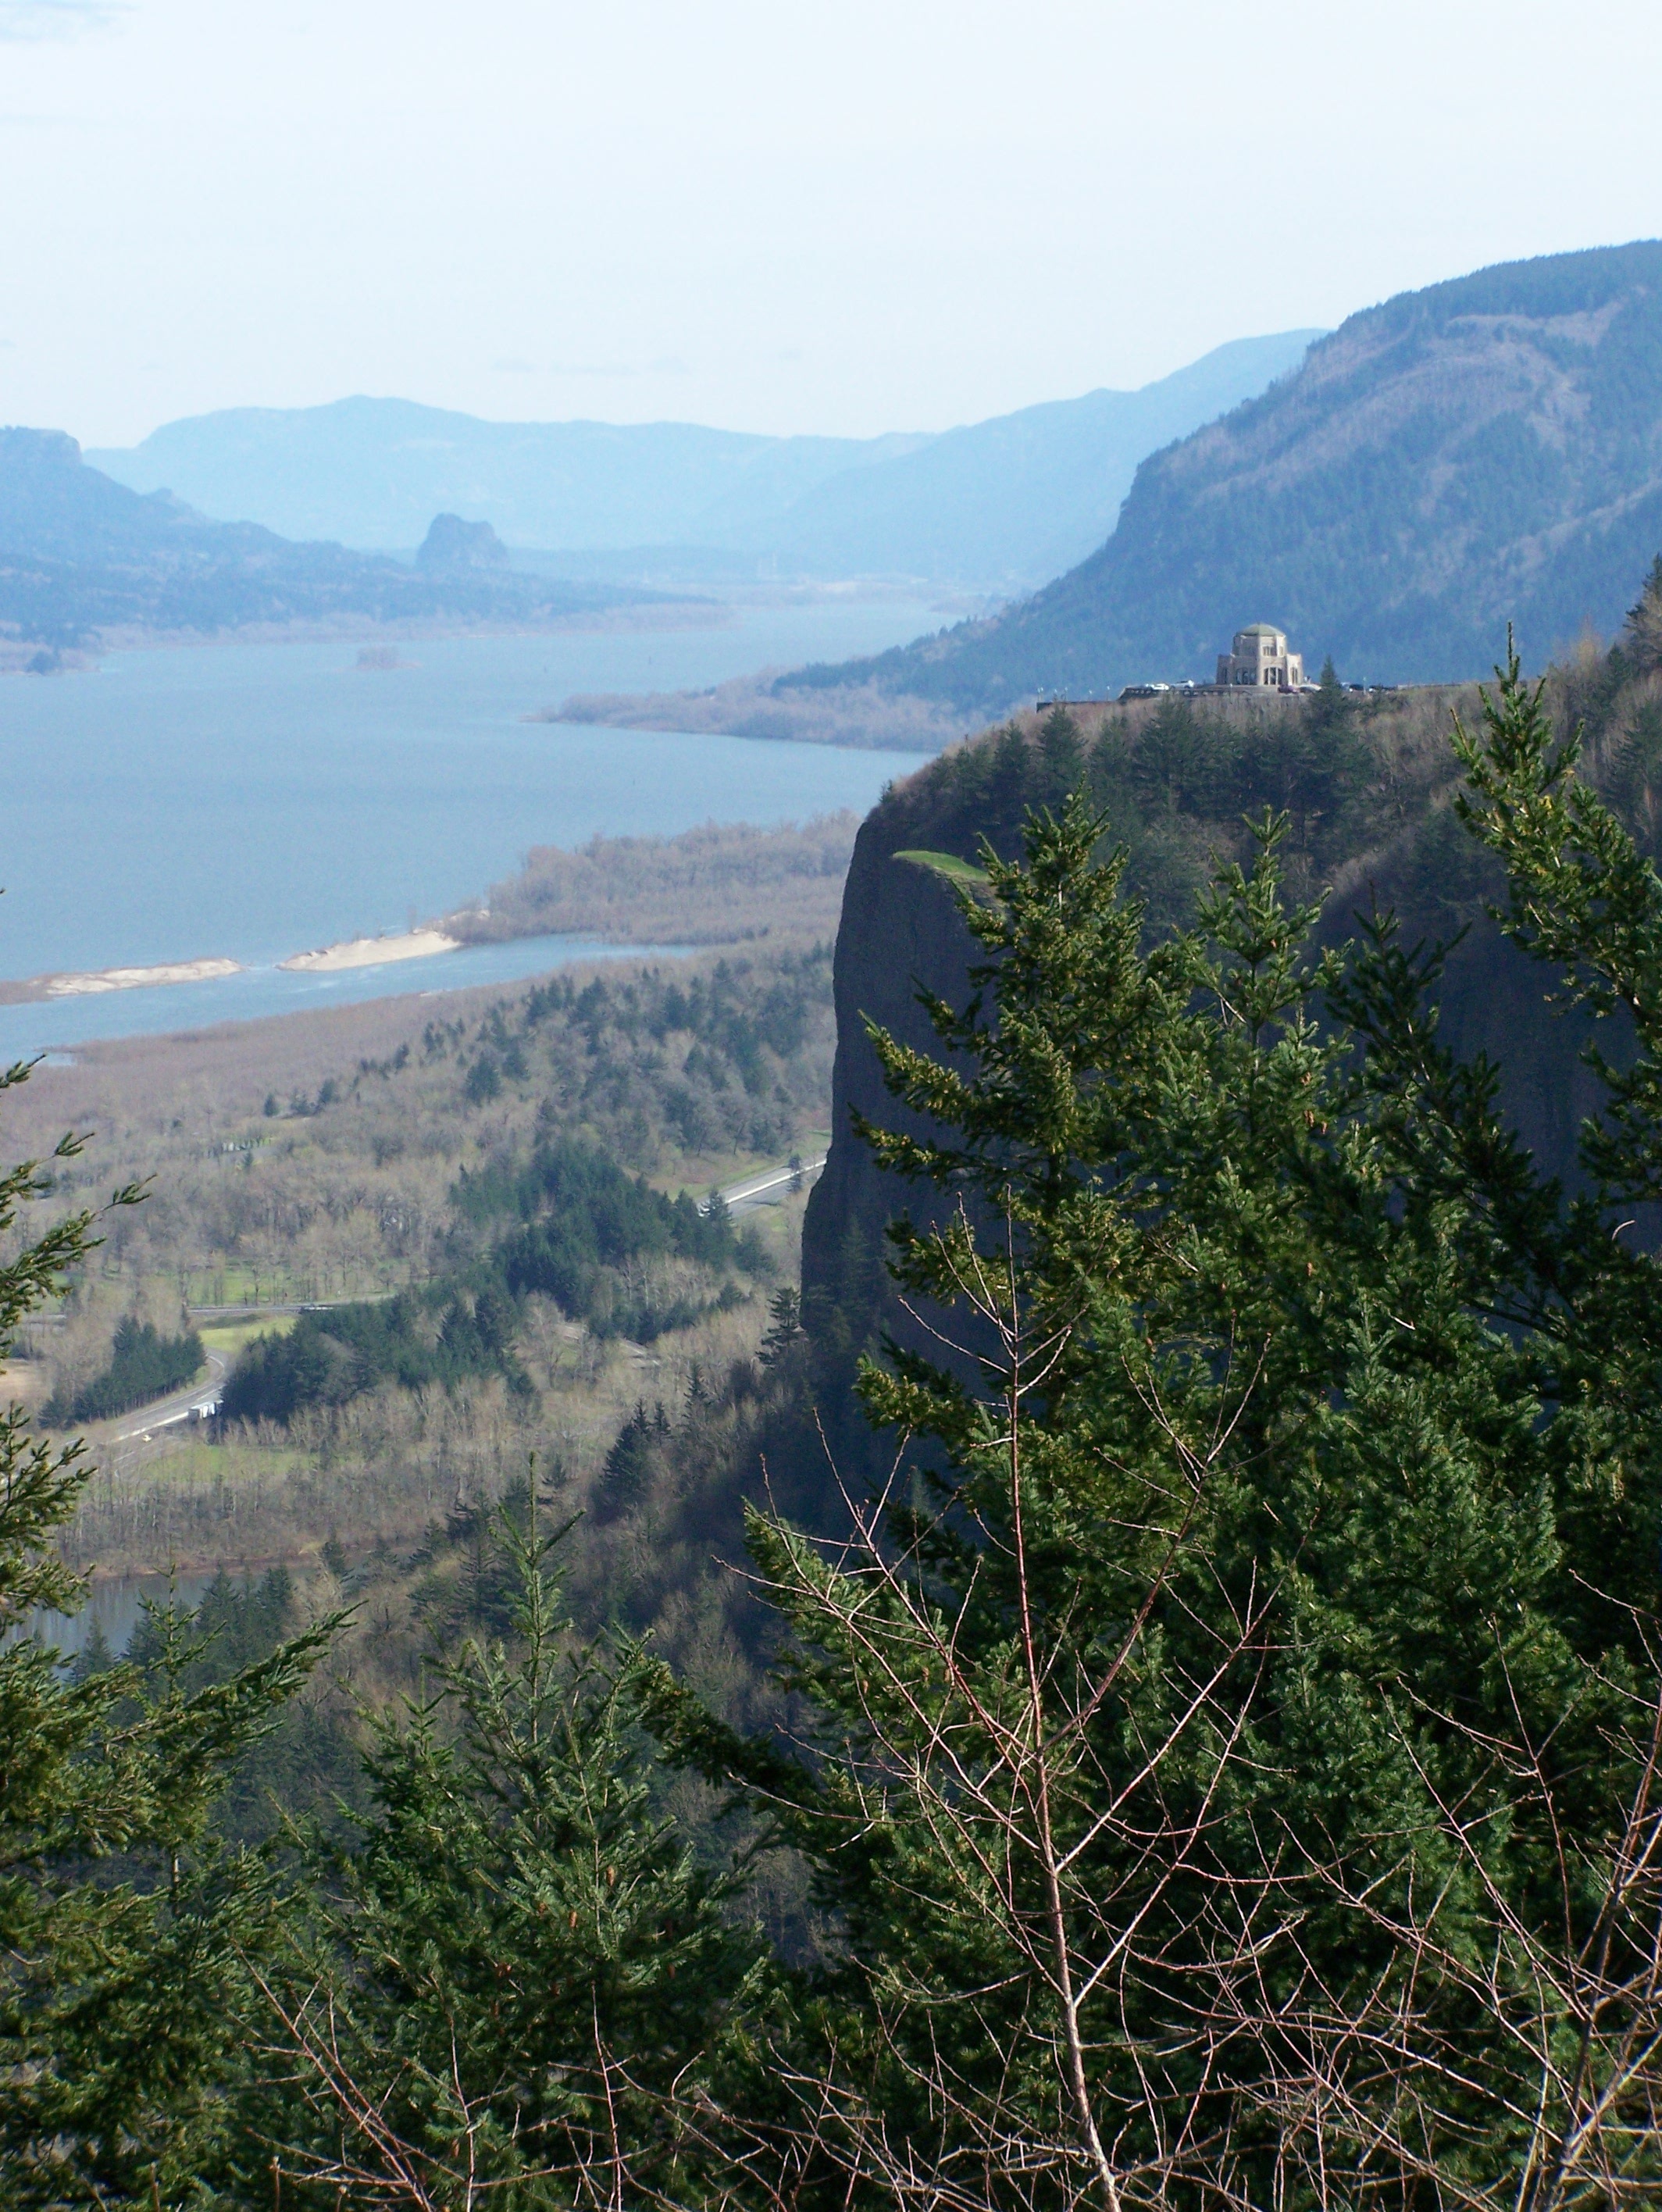
coast, wilderness, walking, mountain, hiking, trail, hill, lake, adventure, river, mountain range, cliff, scenic, gorge, reservoir, terrain, ridge, plateau, fell, loch, ecosystem, landform, columbia gorge, geographical feature, mountainous landforms